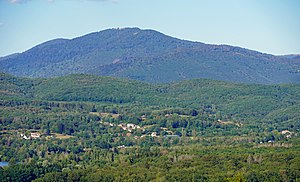
La Planche des Belles Filles
La Planche des Belles Filles
La Planche des Belles Filles er et skisportssted i Vogeserne i Frankrig i departementet Haute-Saône.